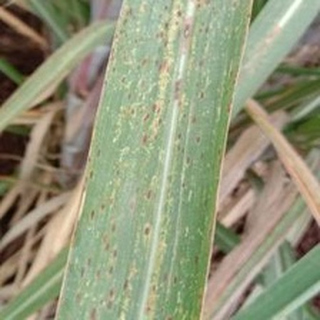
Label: sugarcane_rust